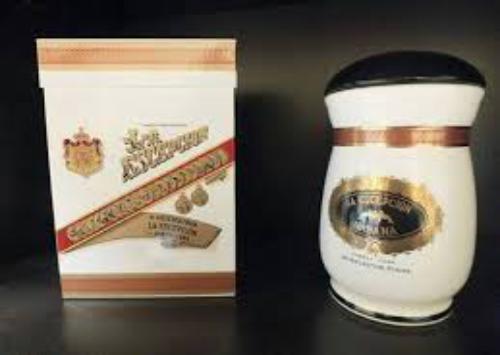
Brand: la escepicon
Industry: Necessities